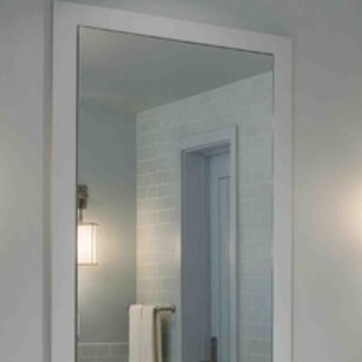
Material: mirror